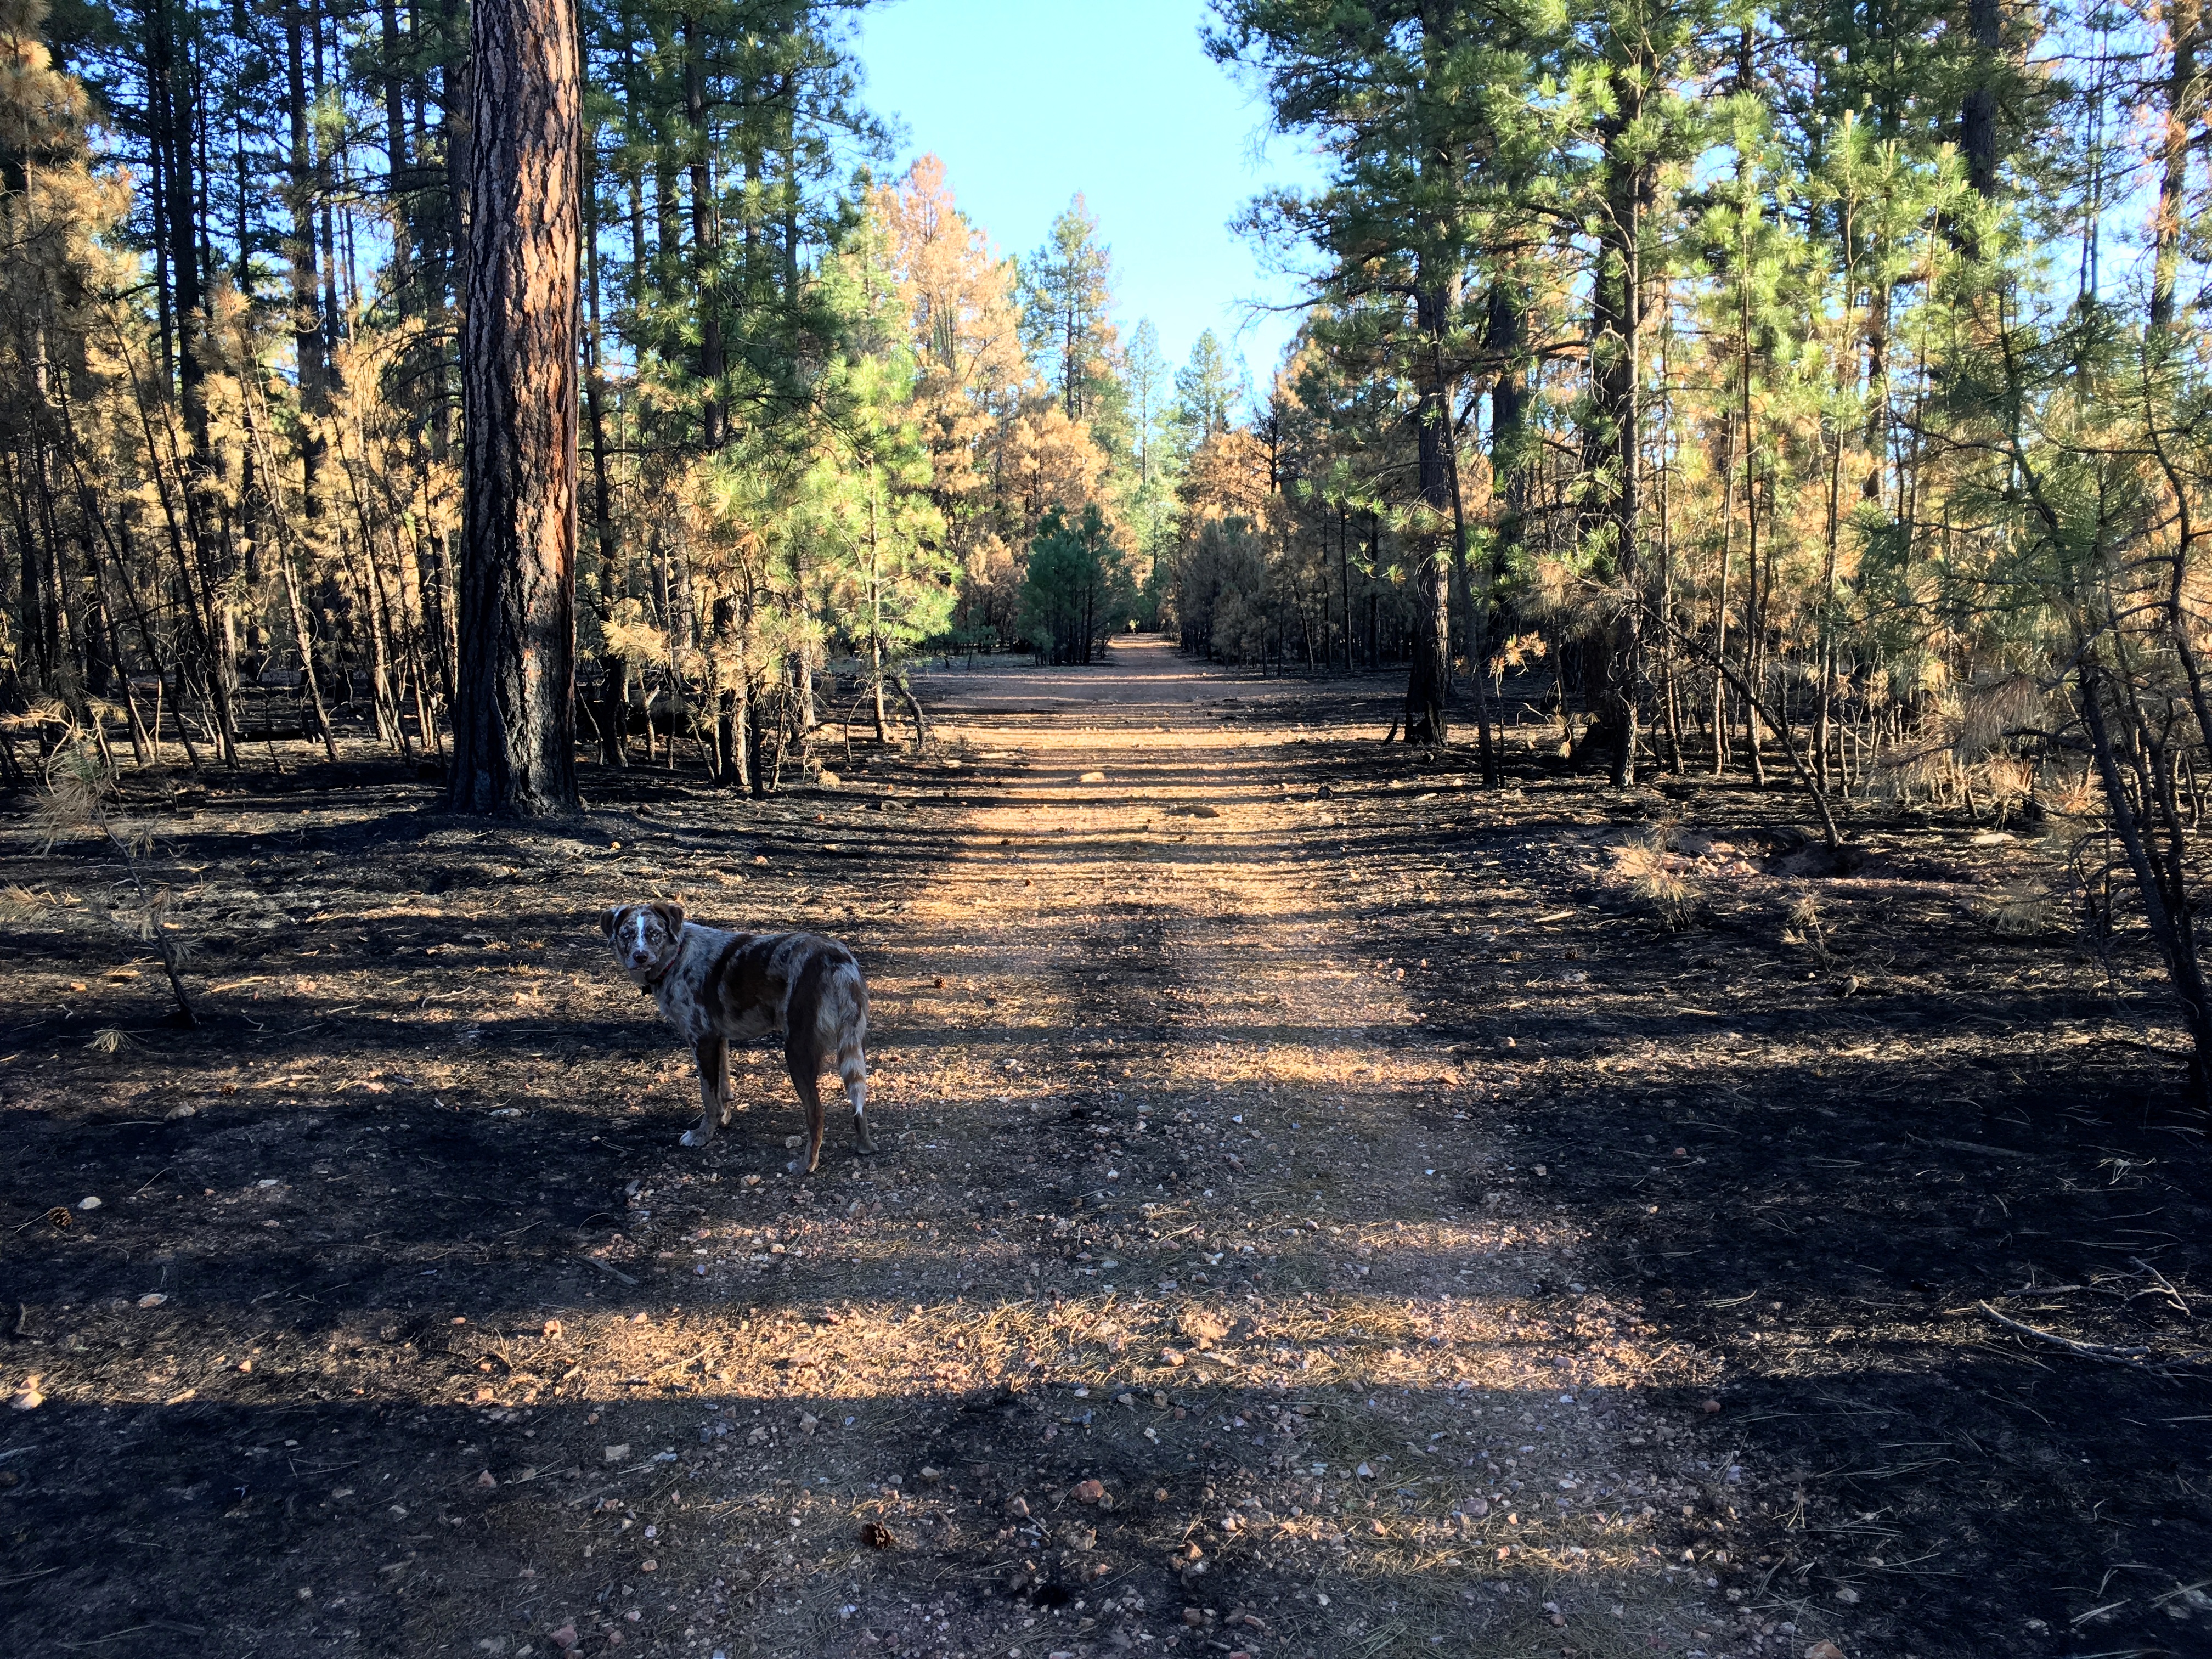
tree, nature, forest, wilderness, trail, sunlight, leaf, autumn, season, woodland, habitat